Minnehaha Park (Minneapolis)

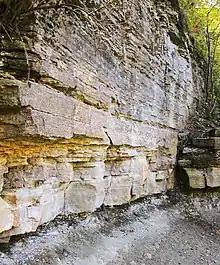
The Platteville Limestone Formation along the banks of Minnehaha Creek. The limestone is the layered unit that constitutes the majority of the photo. Below it is a thin, dark layer of Glenwood Shale. Below the shale is a stripe of St. Peter Sandstone, followed by a slope of eroded sandstone.

Statues in the park include a bronze sculpture of "Hiawatha and Minnehaha", by Jacob Fjelde depicting Hiawatha carrying Minnehaha. It was originally created in plaster for the Columbian Exposition in 1893, and cast in bronze and erected at the park in 1912. Other statues commemorate several notable figures including John H. Stevens, the first authorized resident on the west bank of the Mississippi River in what would become Minneapolis. He was granted permission to occupy the site, then part of the Fort Snelling military reservation, in exchange for providing ferry service to St. Anthony across the river. A statue of Swedish musician and poet Gunnar Wennerberg was placed in the park in 1915. A mask of Dakota leader Taoyateduta (Little Crow) was placed overlooking the falls in 1992.